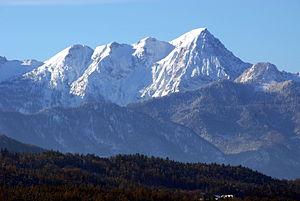
Le Mittagskogel en allemand ou Kepa en slovène est un sommet des Alpes, à 2 145 m, dans les Karavanke, entre l'Autriche et la Slovénie.